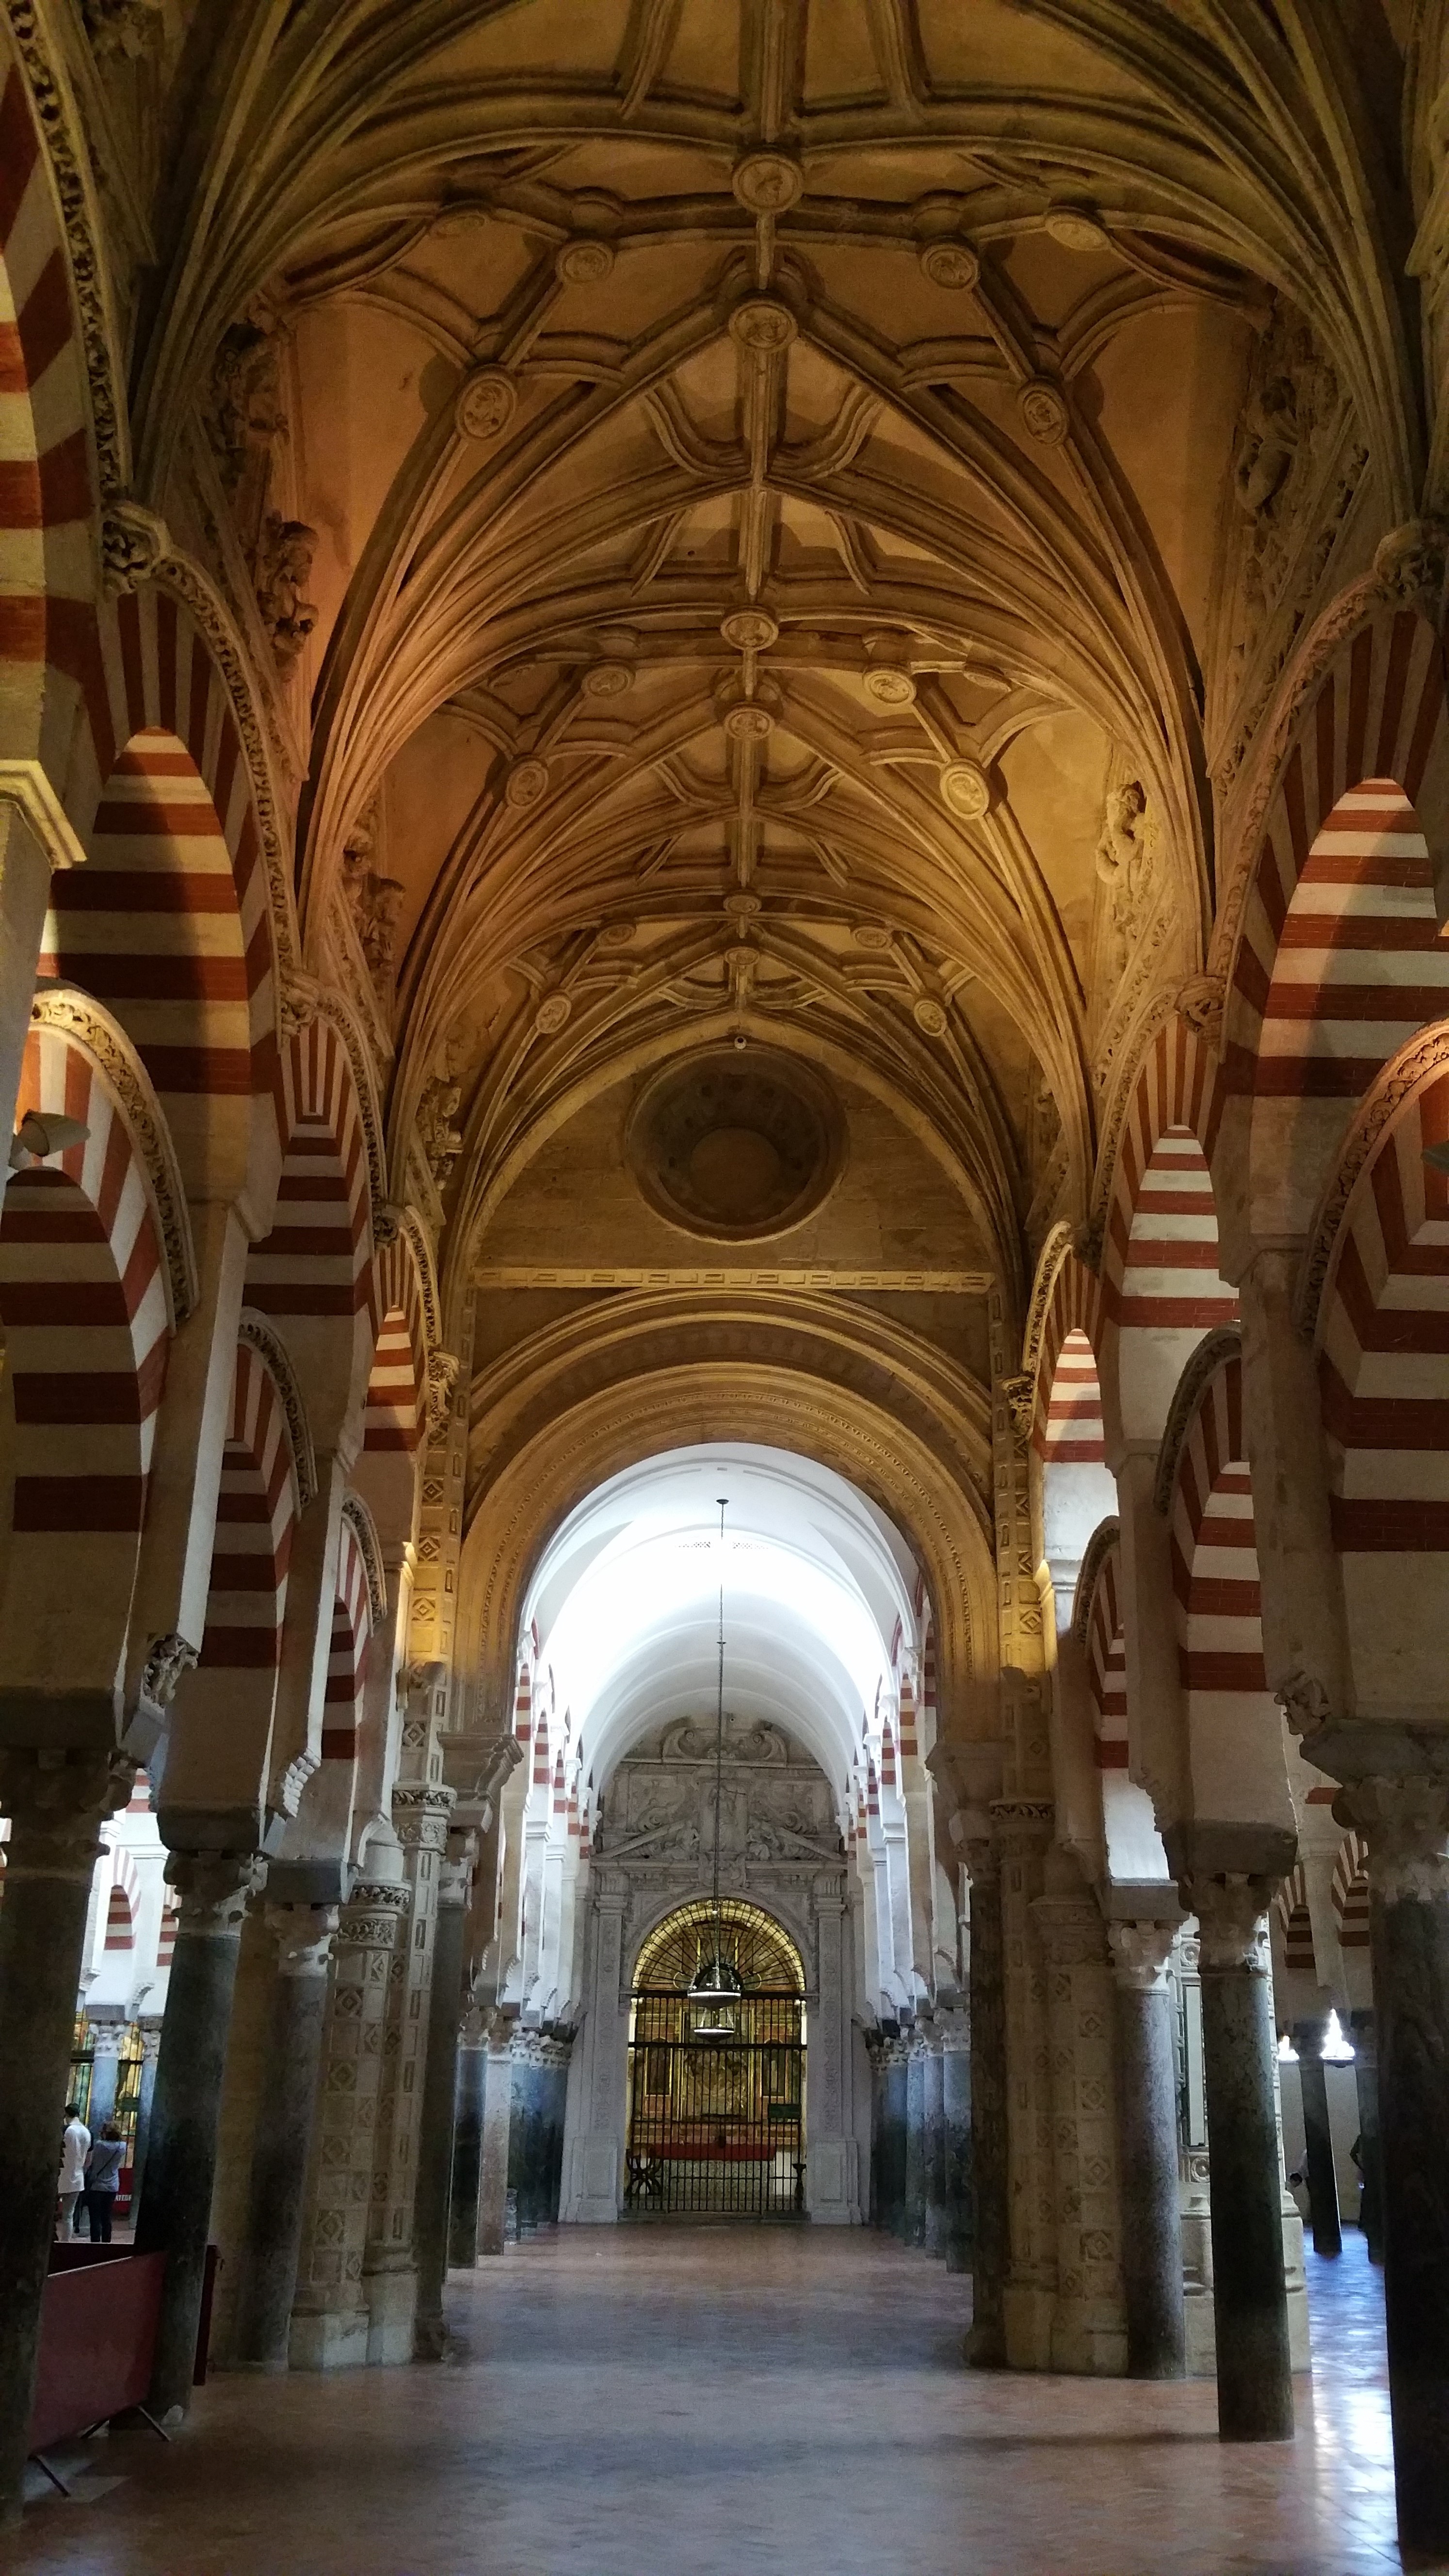
architecture, building, arch, church, cathedral, place of worship, aisle, temple, arches, monastery, symmetry, mosque, arcade, basilica, cordoba, gothic architecture, mosque cathedral of c rdoba, mezquita catedral de c rdoba, great mosque of c rdoba, ancient history, byzantine architecture